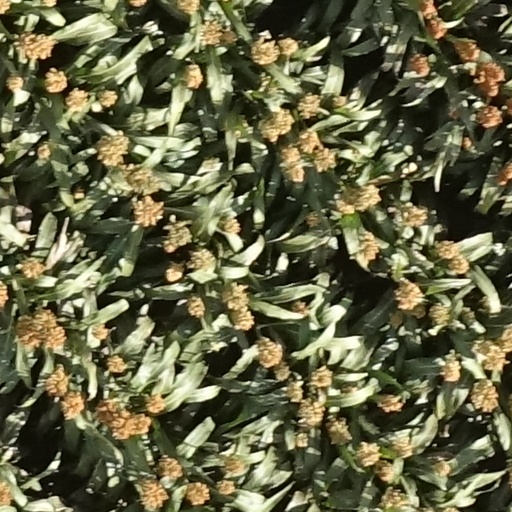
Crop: sorghum